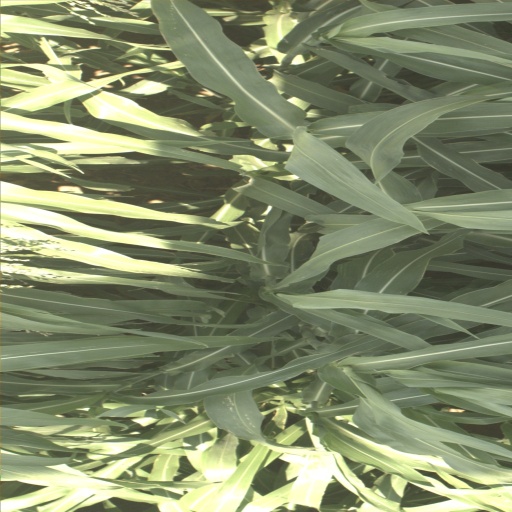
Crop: sorghum